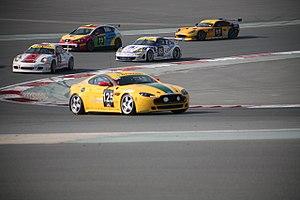
CRT team a Dubai lors des 24 heures de Dubaï. Au premier plan, la voiture de Corentine Quiniou.
Corentine Quiniou, née le 16 mai 1982 à Paris, est une pilote automobile professionnelle française.